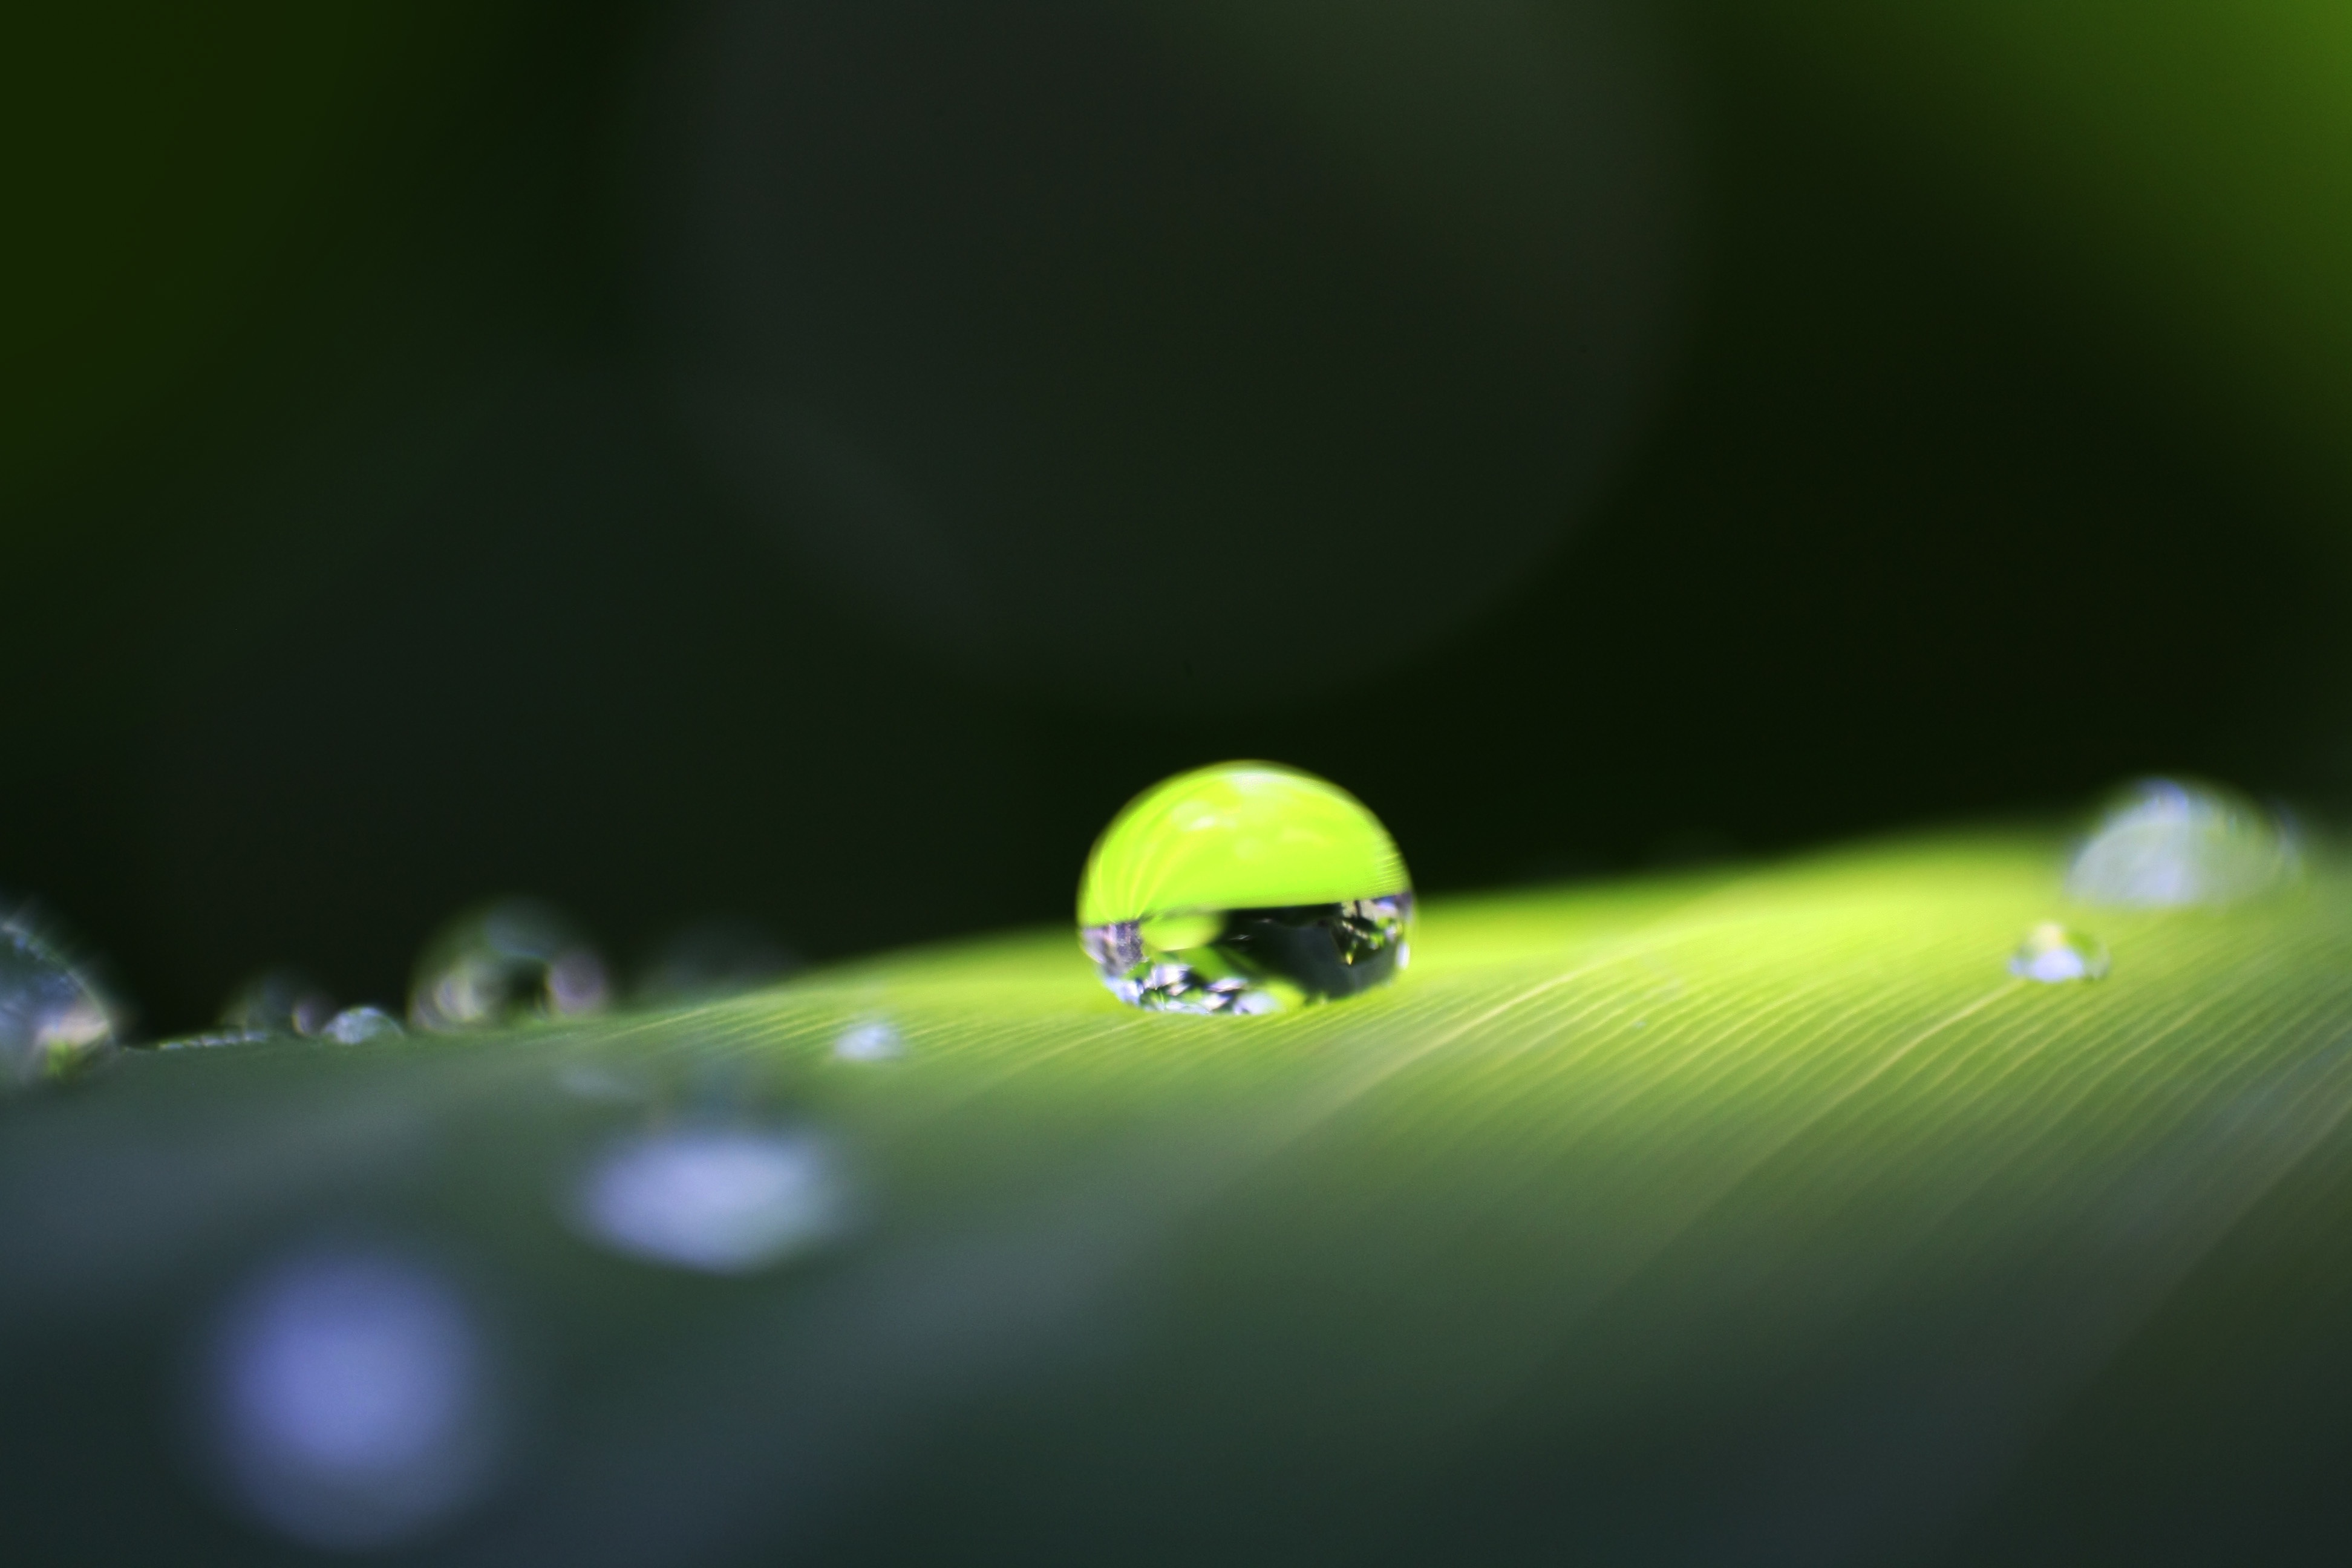
drop, dew, photography, leaf, flower, green, insect, fauna, ladybird, invertebrate, close up, beetle, moisture, macro photography, plant stem